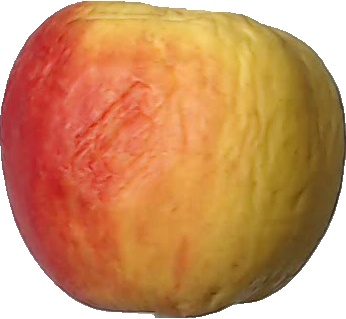
Label: apple_red_yellow_1